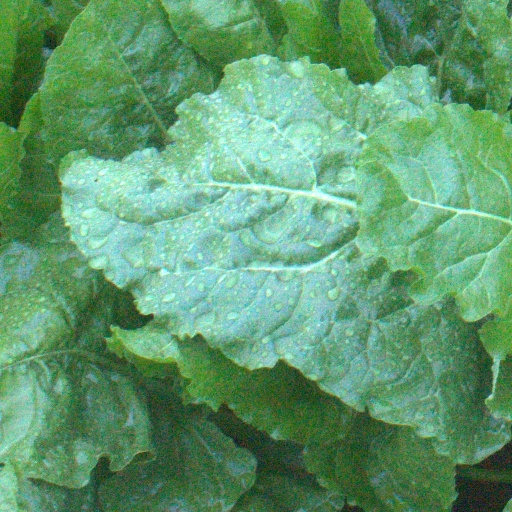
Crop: sugar beet